Victor Bernier

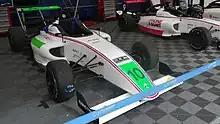
Bernier's car for the 2019 French F4 Championship

Bernier made his car racing debut in 2019, competing in the French F4 series at the age of 14, meaning that he became one of the series' junior drivers along with Isack Hadjar and Paul-Adrien Pallot. His season started out modestly, as he would only score three top ten finishes in the first two rounds at Nogaro and Pau, however he would take the first podium of his single-seater career at the following event at Spa. Bernier's results improved steadily from there, as he was able to finish in the top five and on the podium more consistently, which ultimately culminated in a win at the final round of the season. He finished the season fourth in the FFSA Academy points standings and took a dominant title in the Juniors' championship.